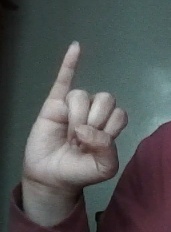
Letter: meem